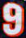
Number: 9